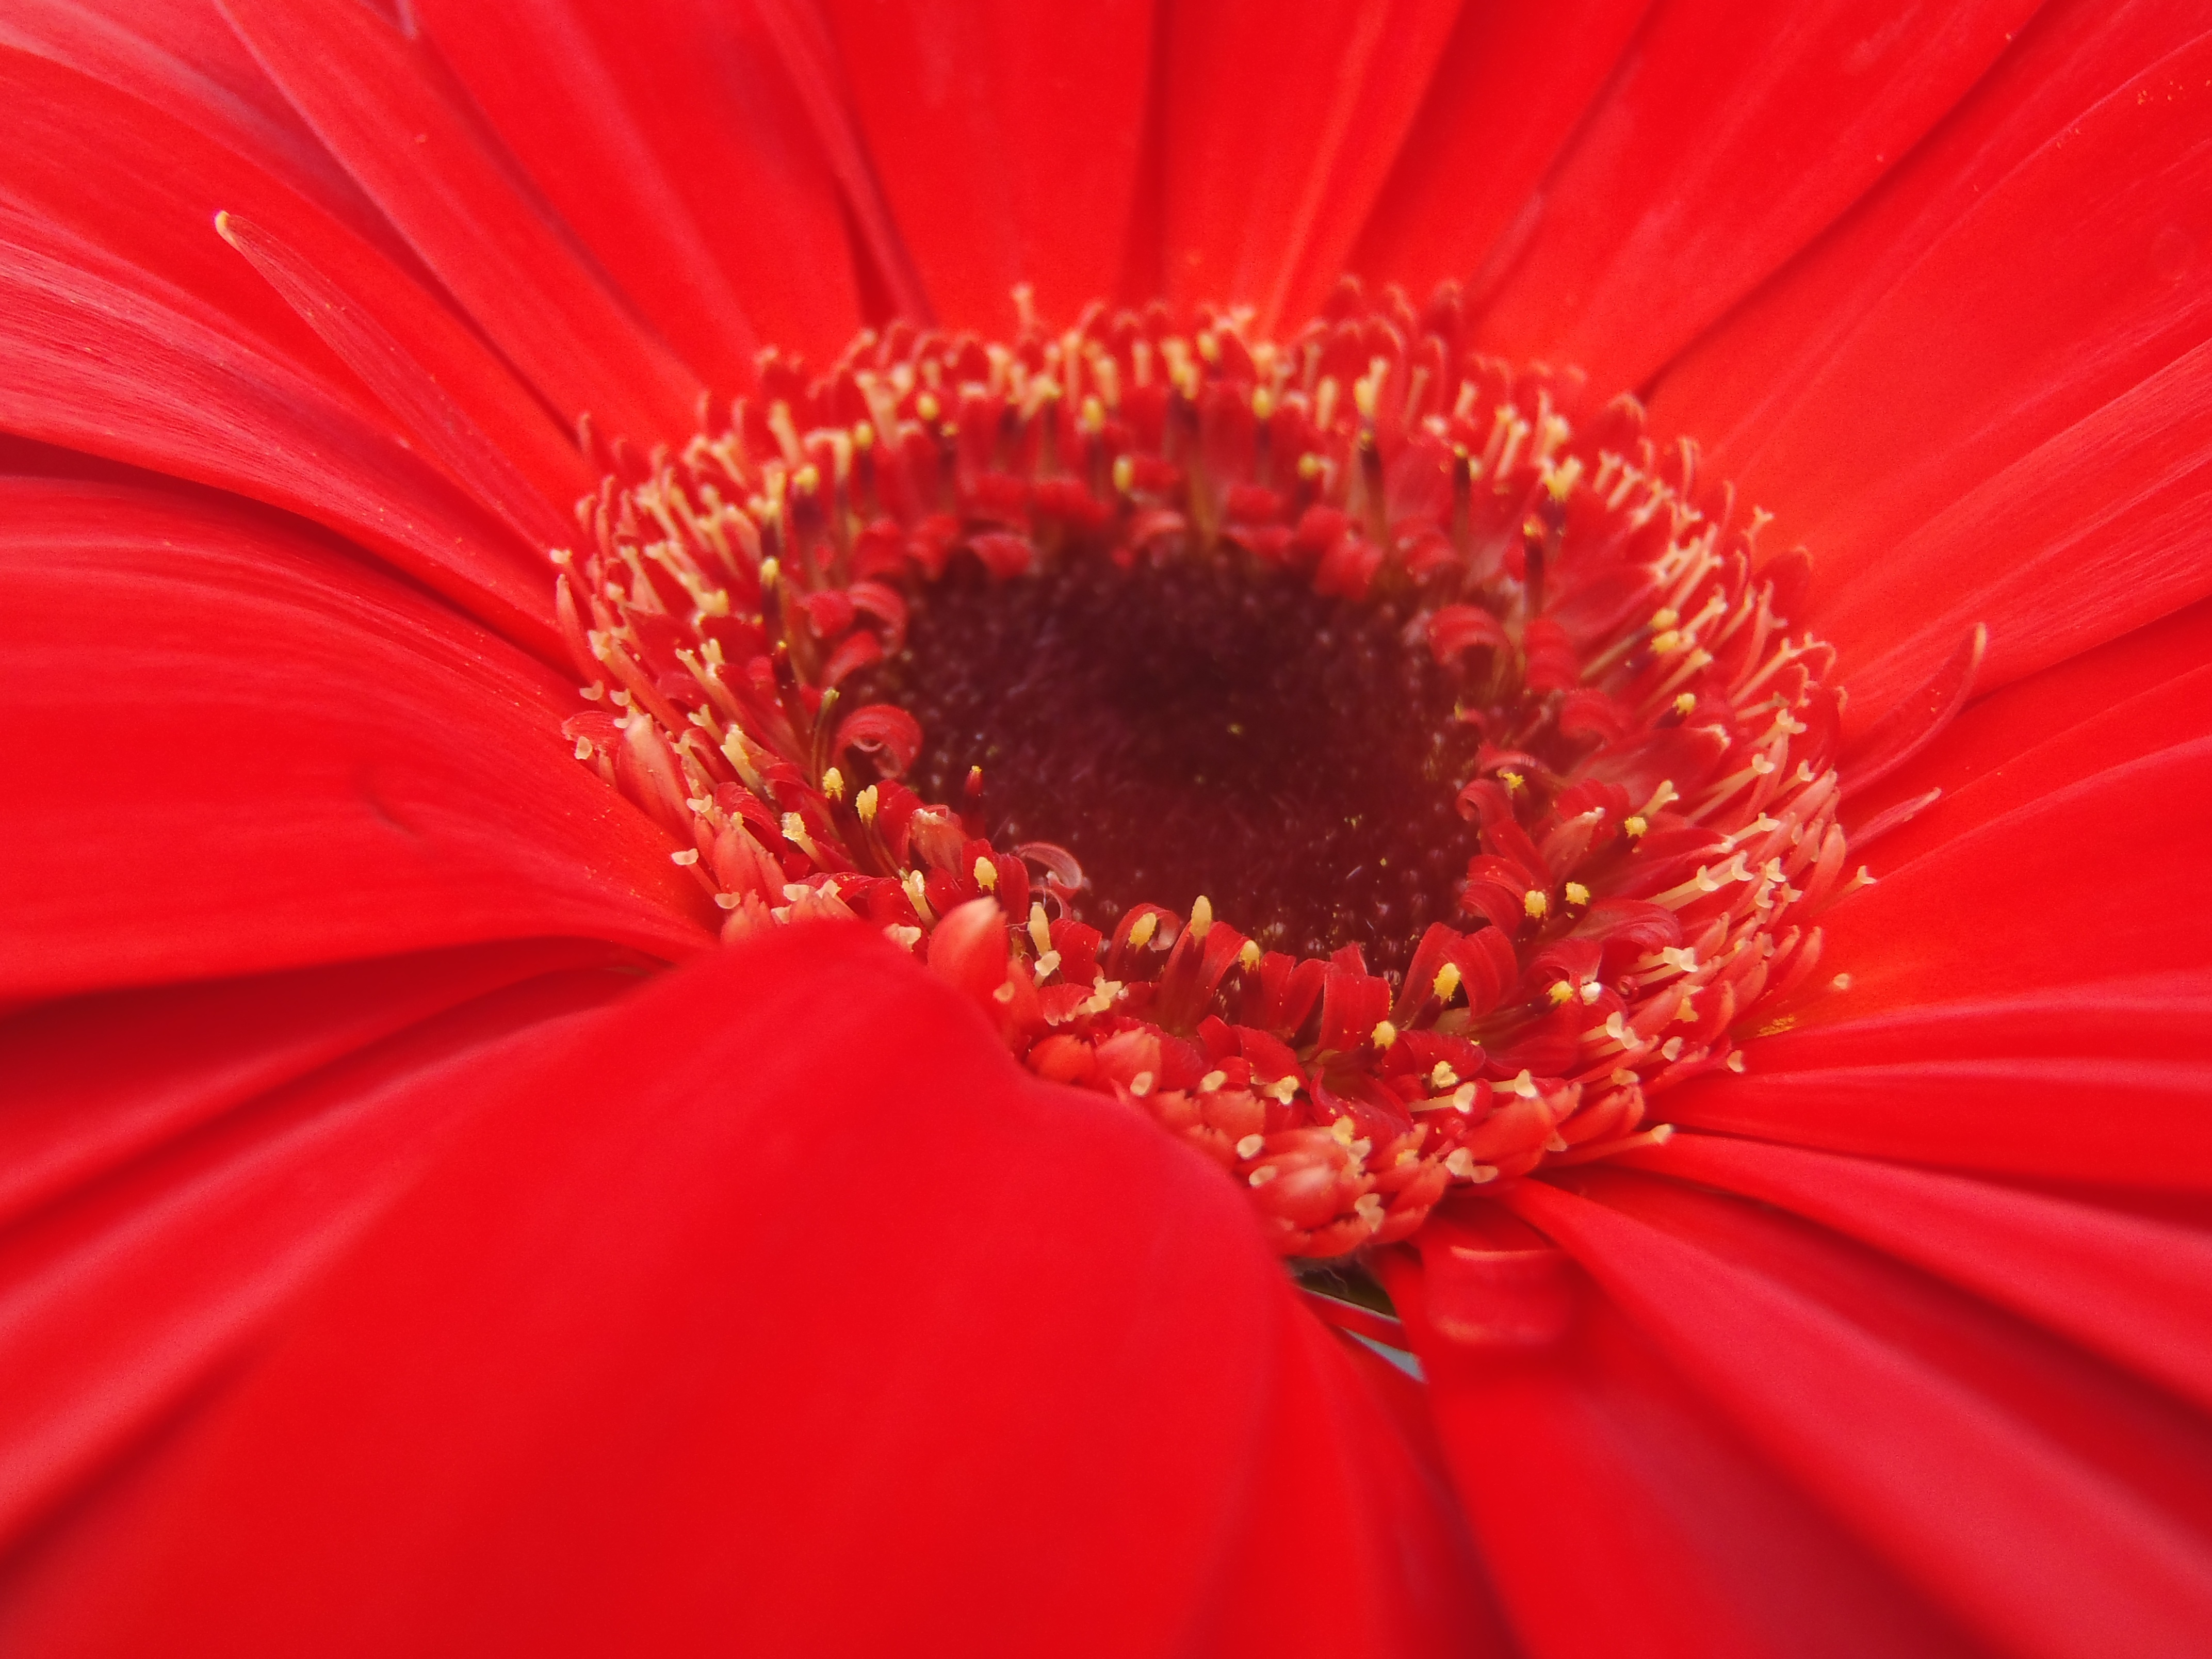
plant, photography, flower, petal, red, flora, close up, gerbera, macro photography, flowering plant, daisy family, annual plant, plant stem, land plant